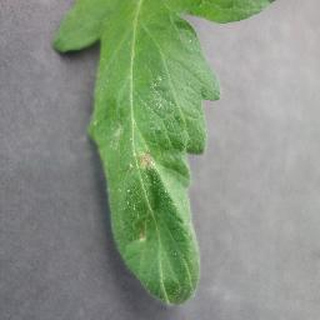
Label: tomato_late_blight